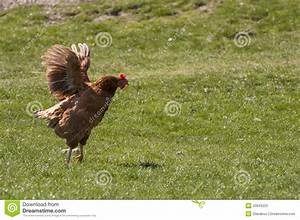
Label: gallina